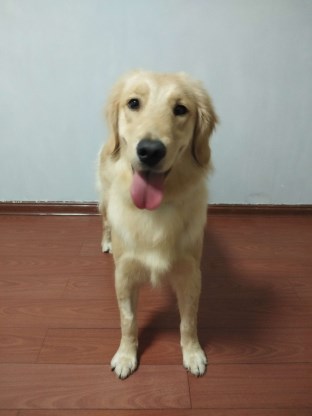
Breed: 5355-n000126-golden_retriever